Timeline (2003 film)

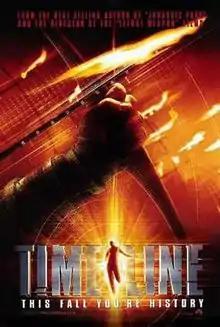
Theatrical release poster

Timeline is a 2003 historical science fiction adventure film directed by Richard Donner and starring Paul Walker, Frances O'Connor, Gerard Butler, Billy Connolly, David Thewlis, and Anna Friel. Based on Michael Crichton's 1999 novel of the same name, the screenplay concerns a team of present-day archaeology and history students who are sent back in time to medieval France to rescue their professor from the middle of a battle.